Xiao Hui Wang

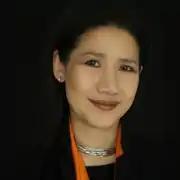
Artist, author

Xiao Hui Wang is a Chinese artist, author and socialite who works mainly in photography, sculpture, design, and media art. Her work has been exhibited internationally, and she has been the recipient of numerous awards and honors; the city of Suzhou has named an art institution after her (the Xiao Hui Wang Art Museum), a rare honor for a living artist. She has been profiled by the prestigious Hong Kong magazine "Phoenix Weekly" as one of the Top Fifty Most Influential Chinese Worldwide. She has been a professor at Shanghai's Tongji University since 2003, where she runs the Xiao Hui Wang Art Center. She divides her time between China and Germany.